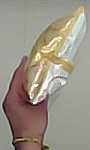
Product: lays_classic